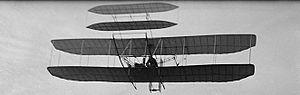
Le Wright Flyer III est le troisième avion construit par les frères Wright et est considéré comme le premier avion véritable de l'histoire. Il a été profondément modifié au cours de l'année 1905.